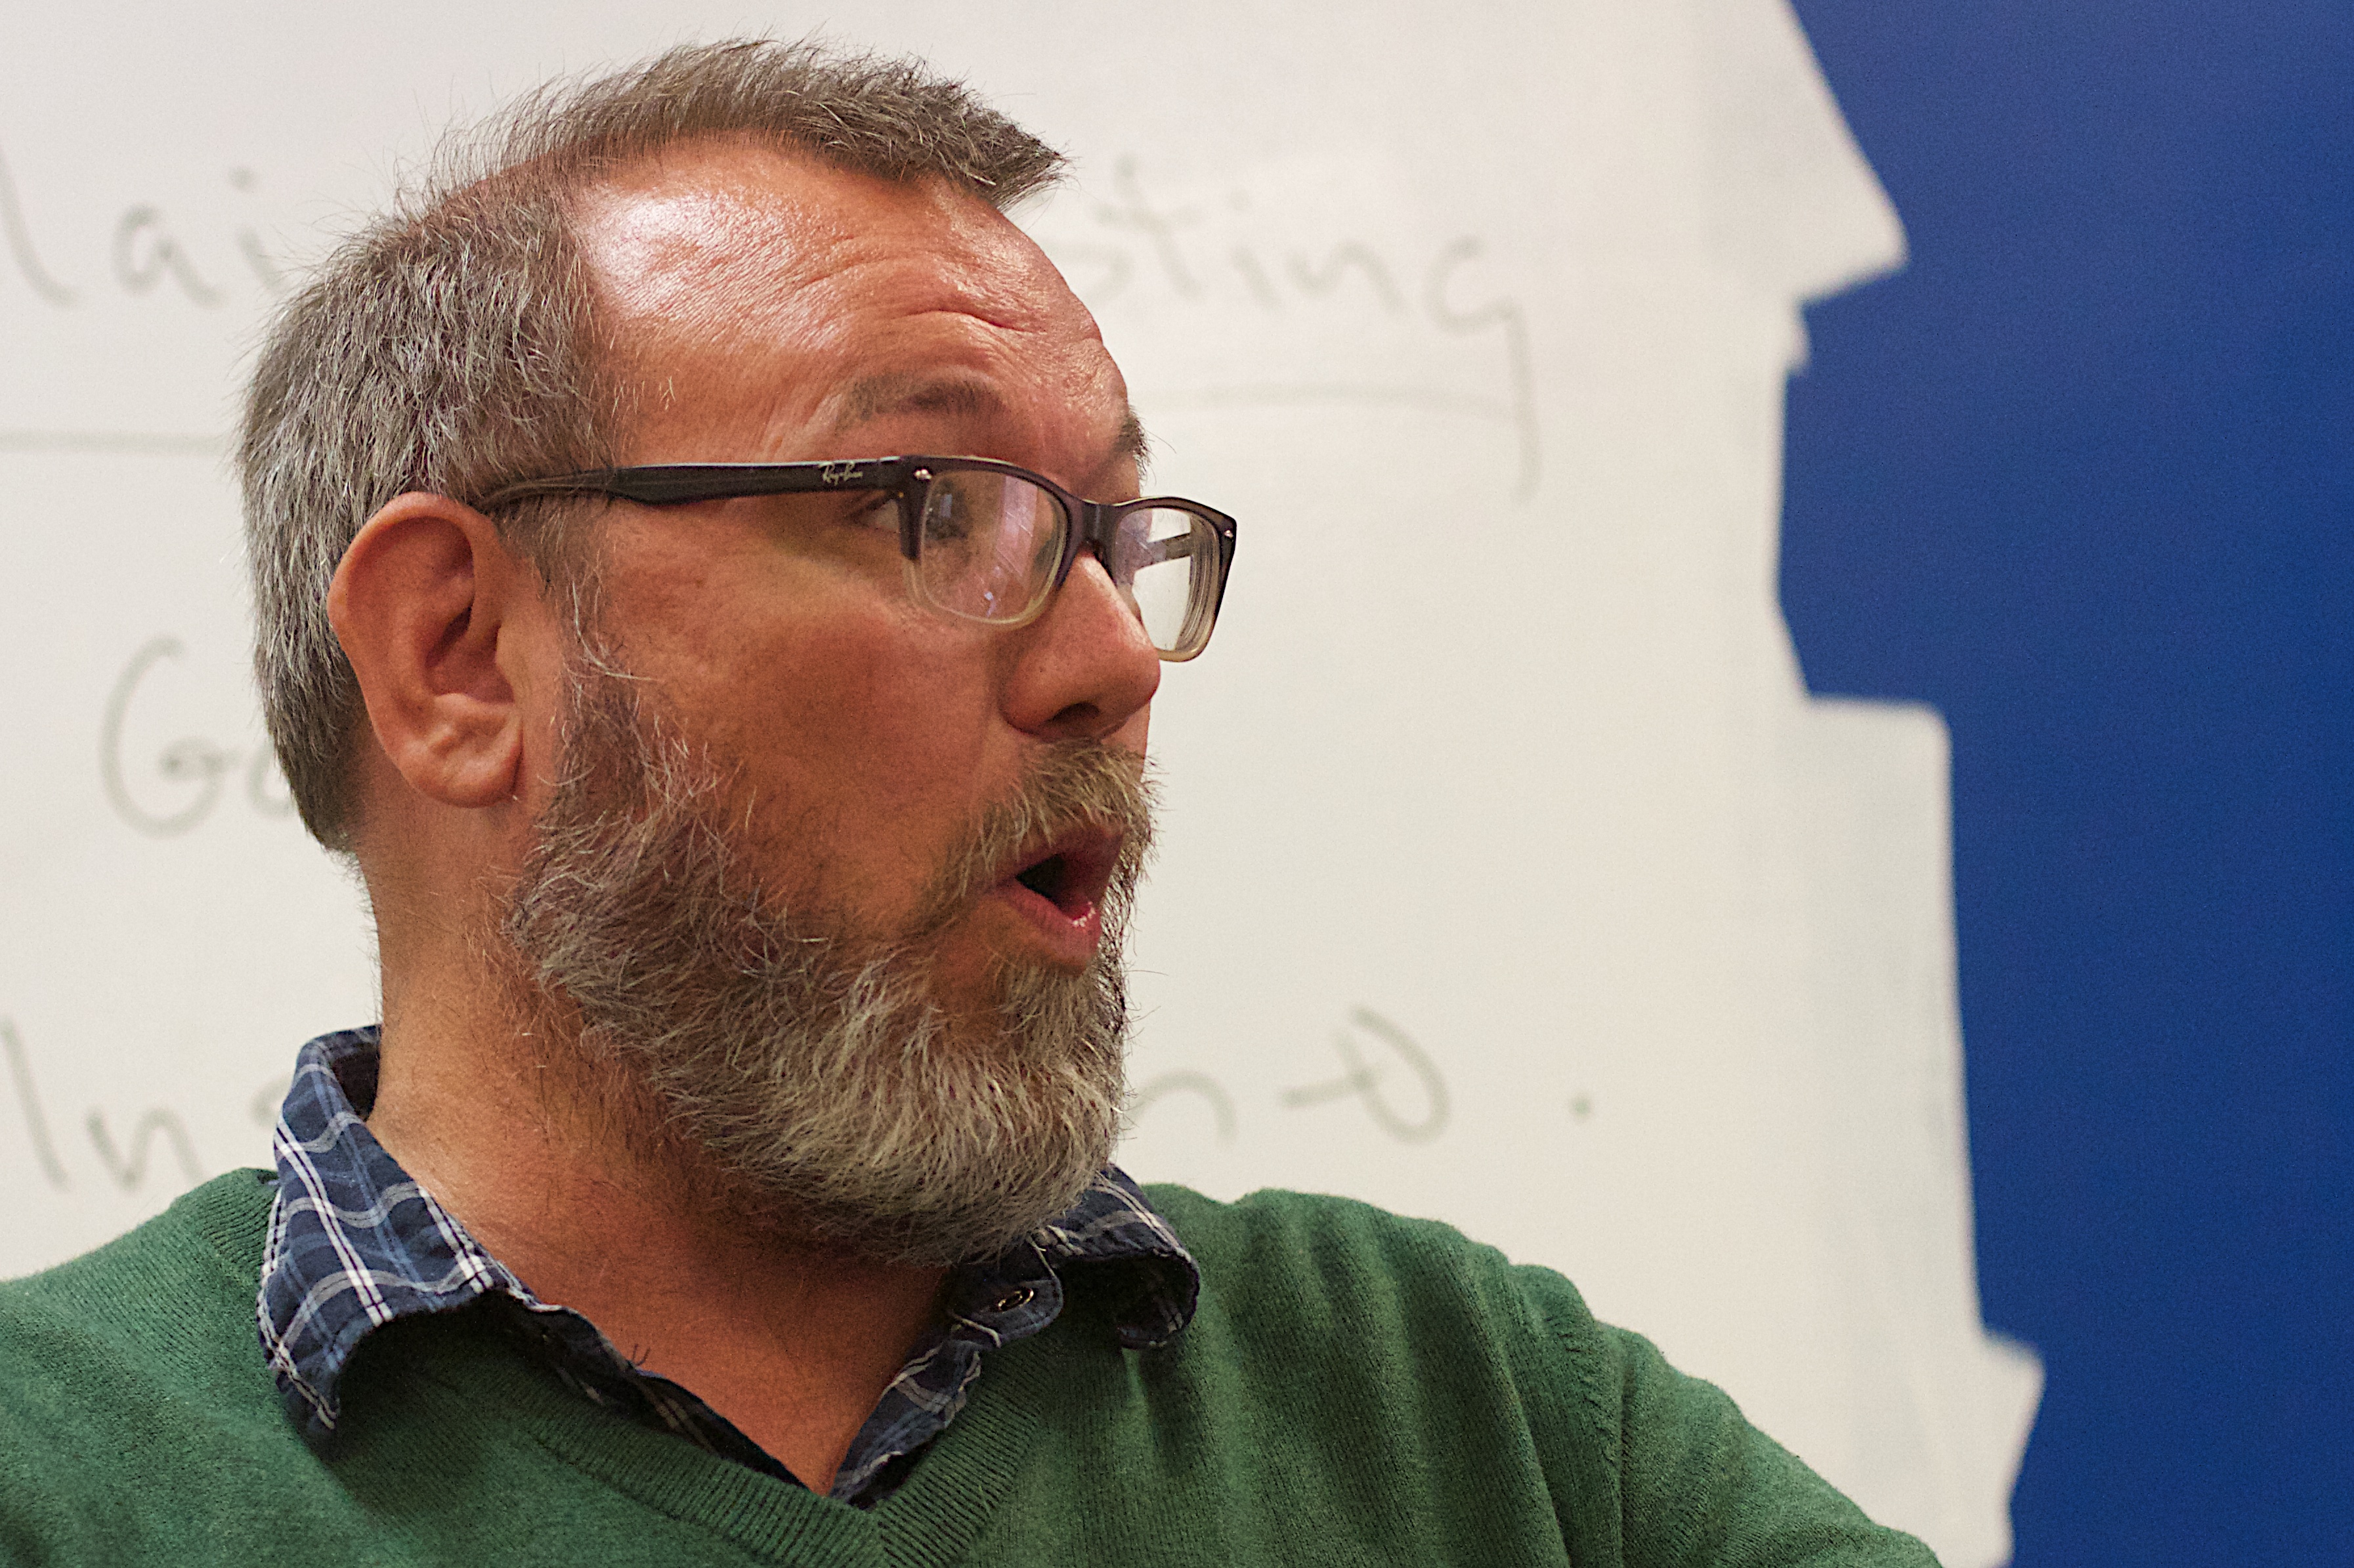
man, person, hair, portrait, beard, senior citizen, glasses, facial hair